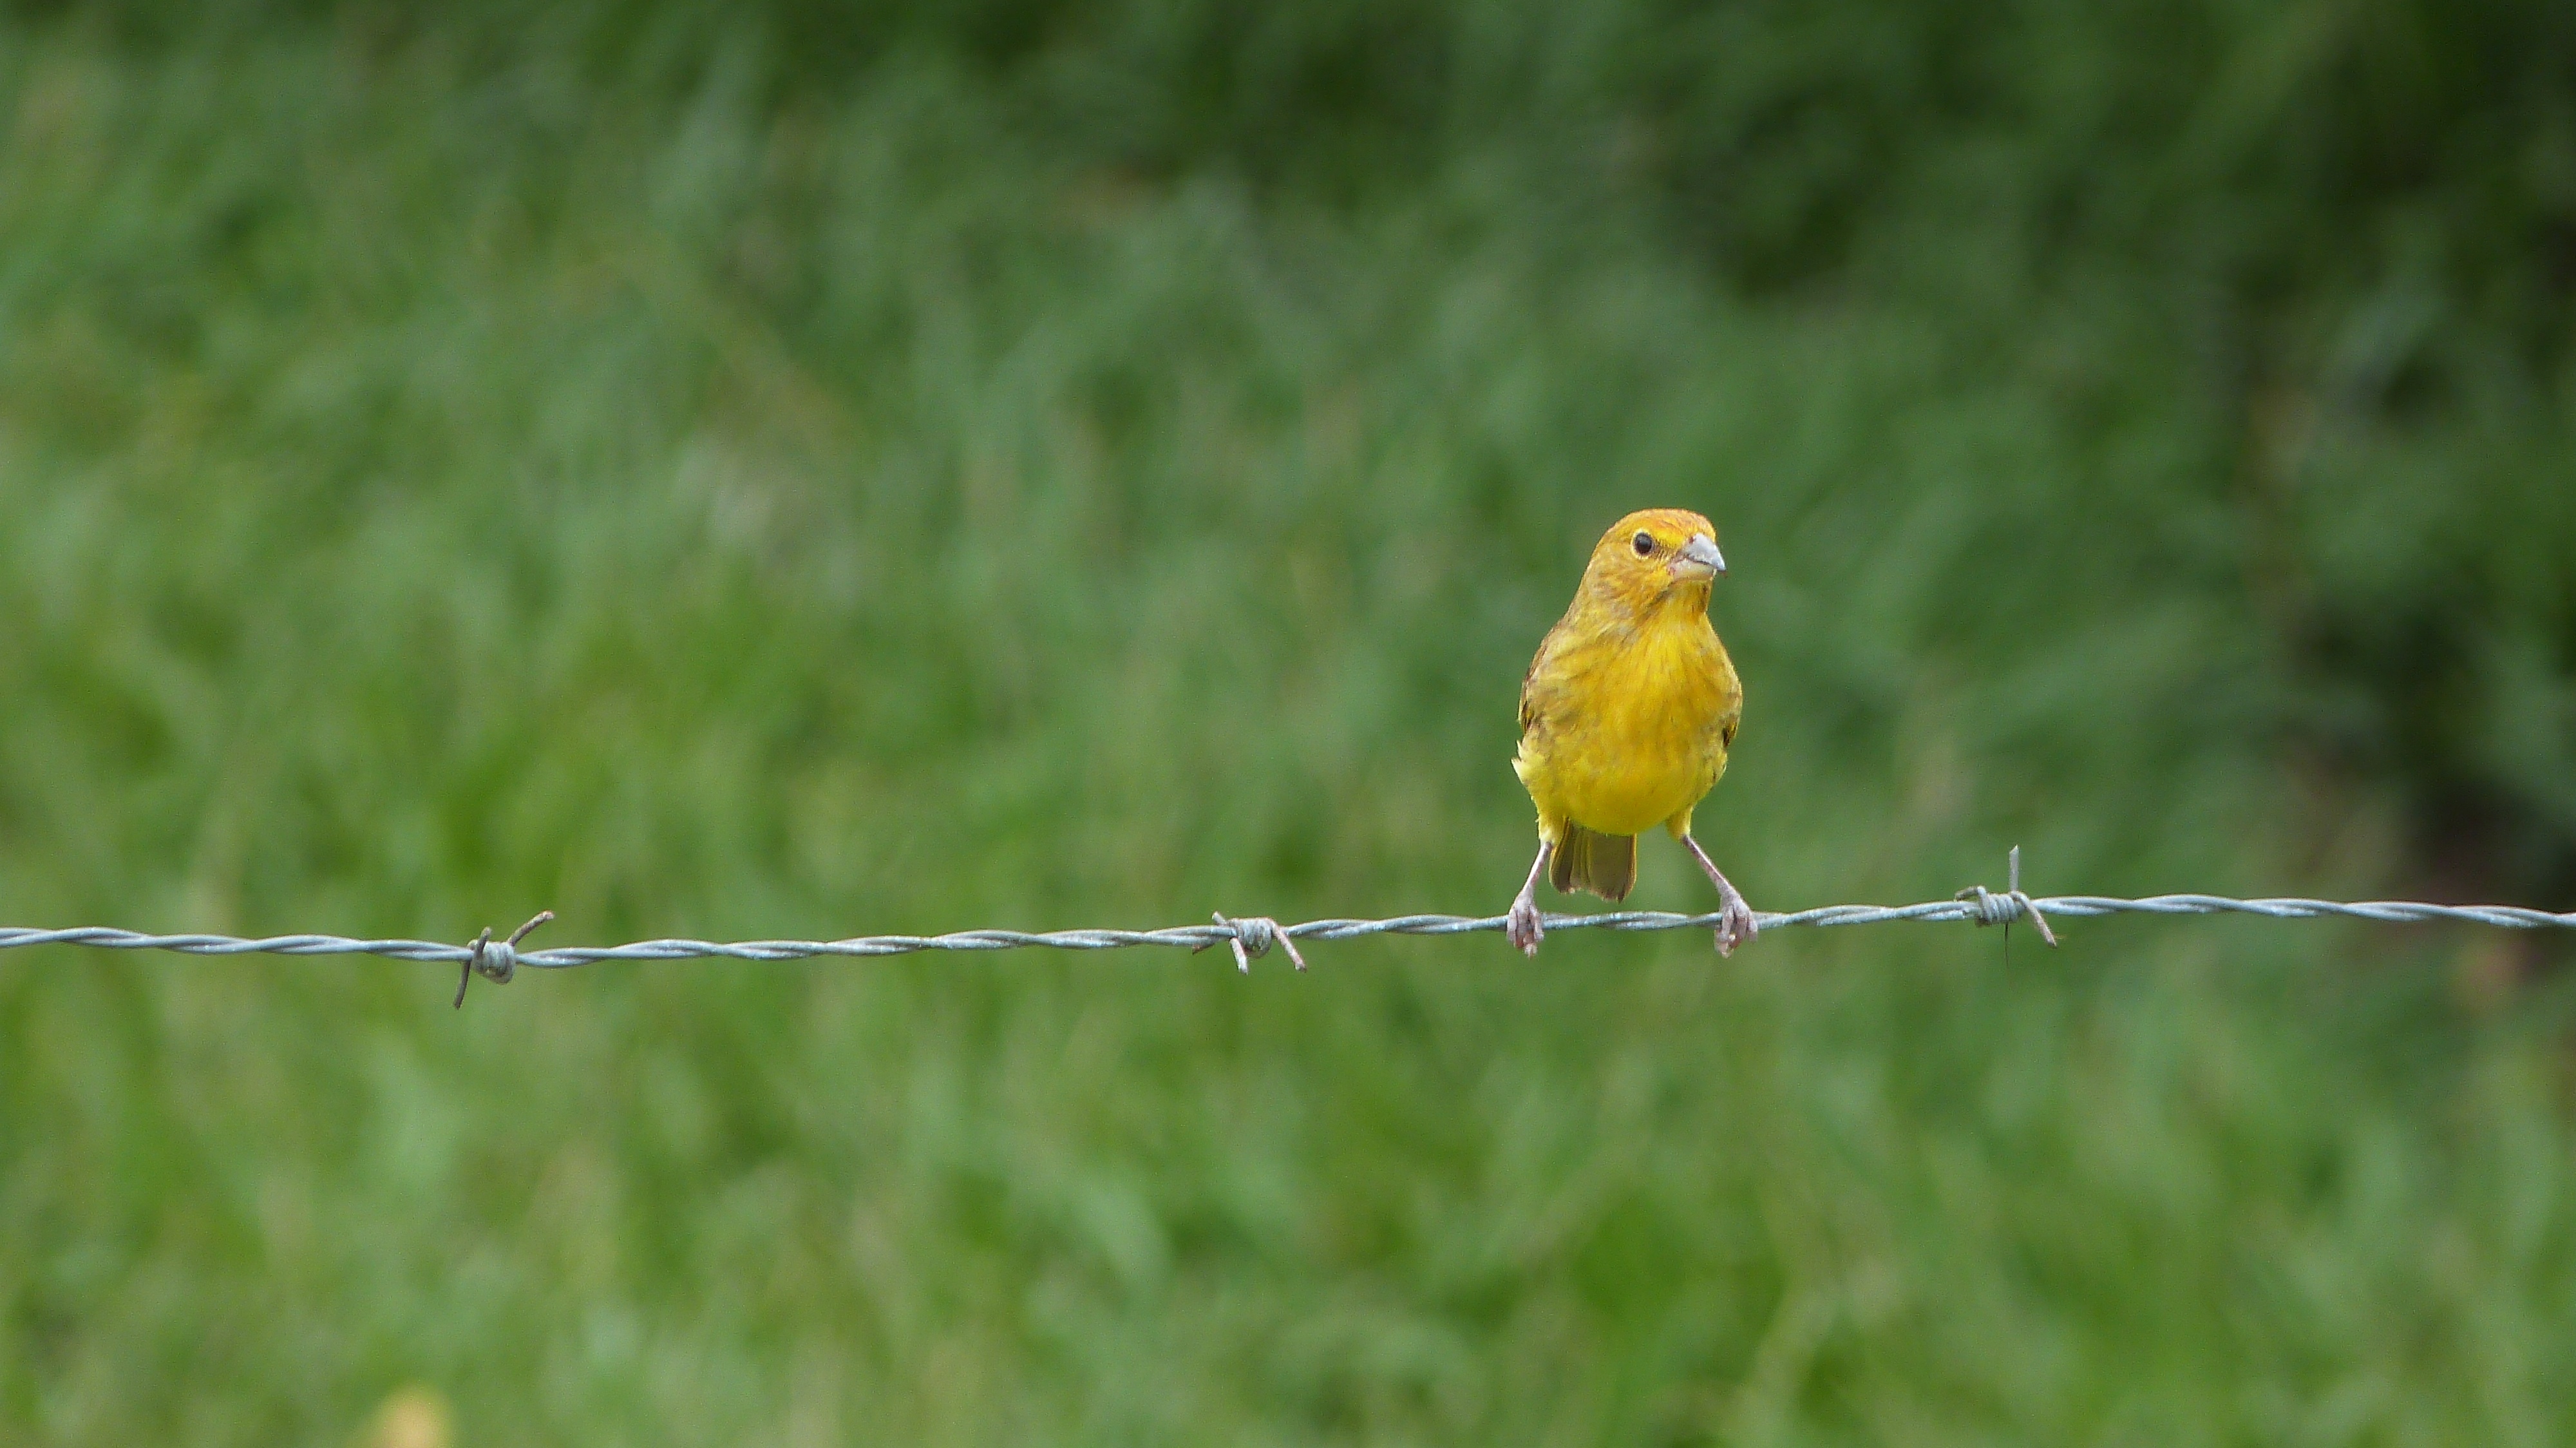
nature, forest, grass, branch, bird, prairie, animal, wildlife, beak, robin, fauna, birds, vertebrate, finch, old world flycatcher, perching bird, european robin